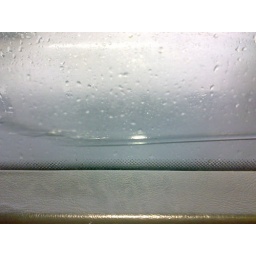
water installation in bus window